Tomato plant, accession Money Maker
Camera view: tilt-top (135 deg); turntable rotation: 30 degrees
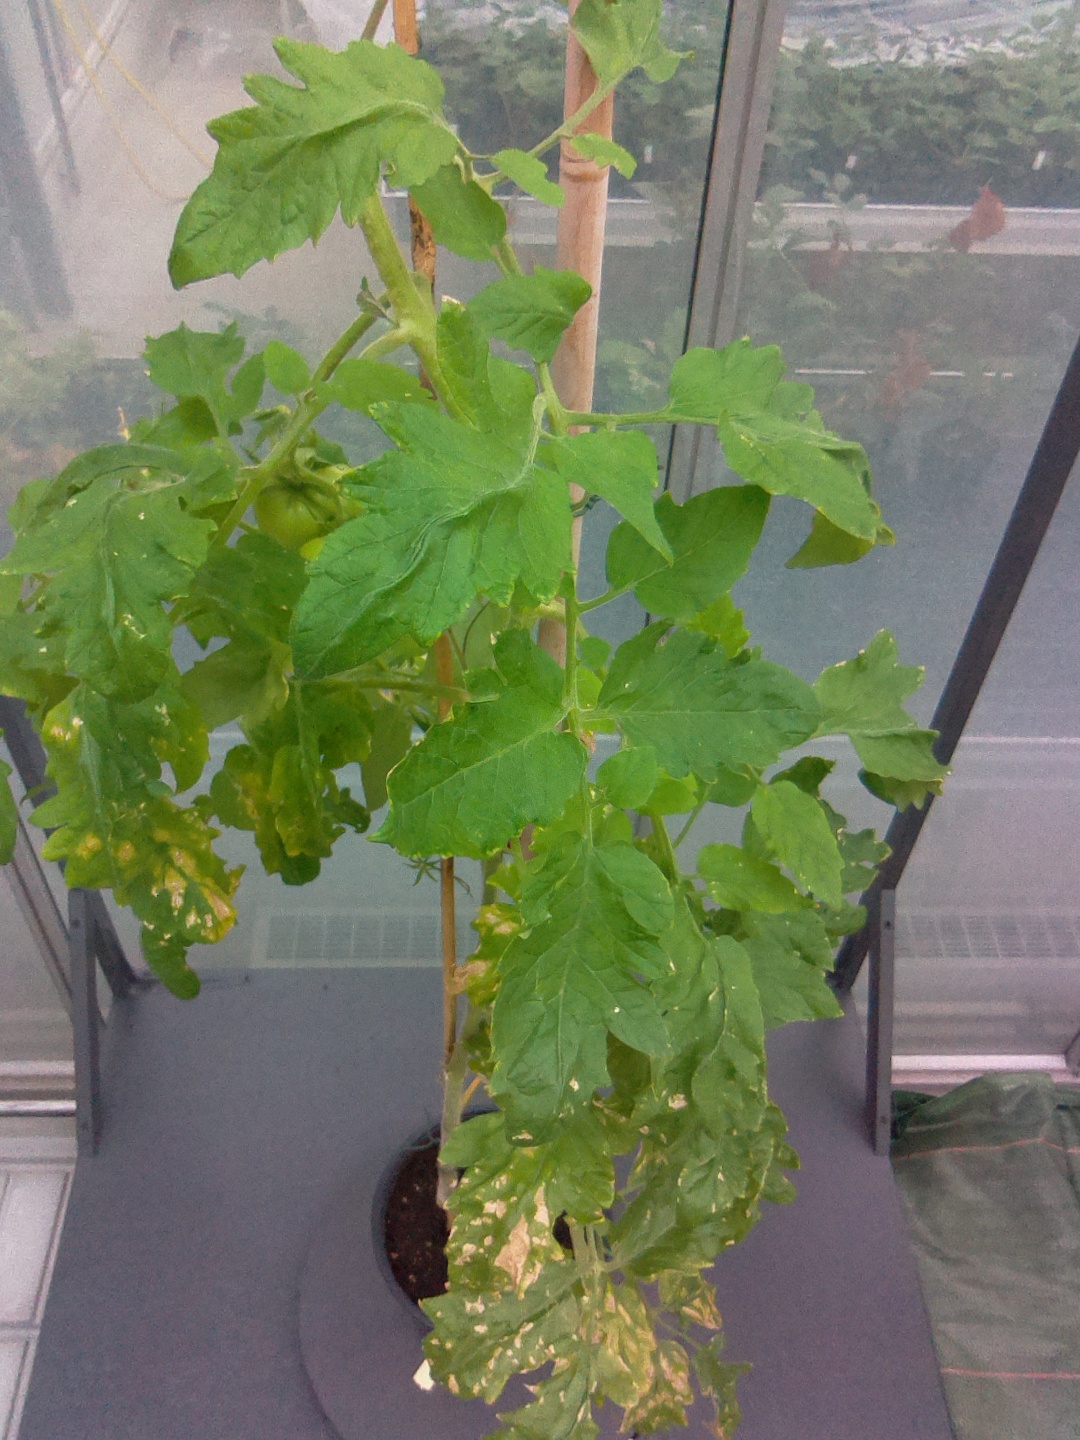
BBCH growth stage 85: 50%-60% of fruits show typical fully ripe color